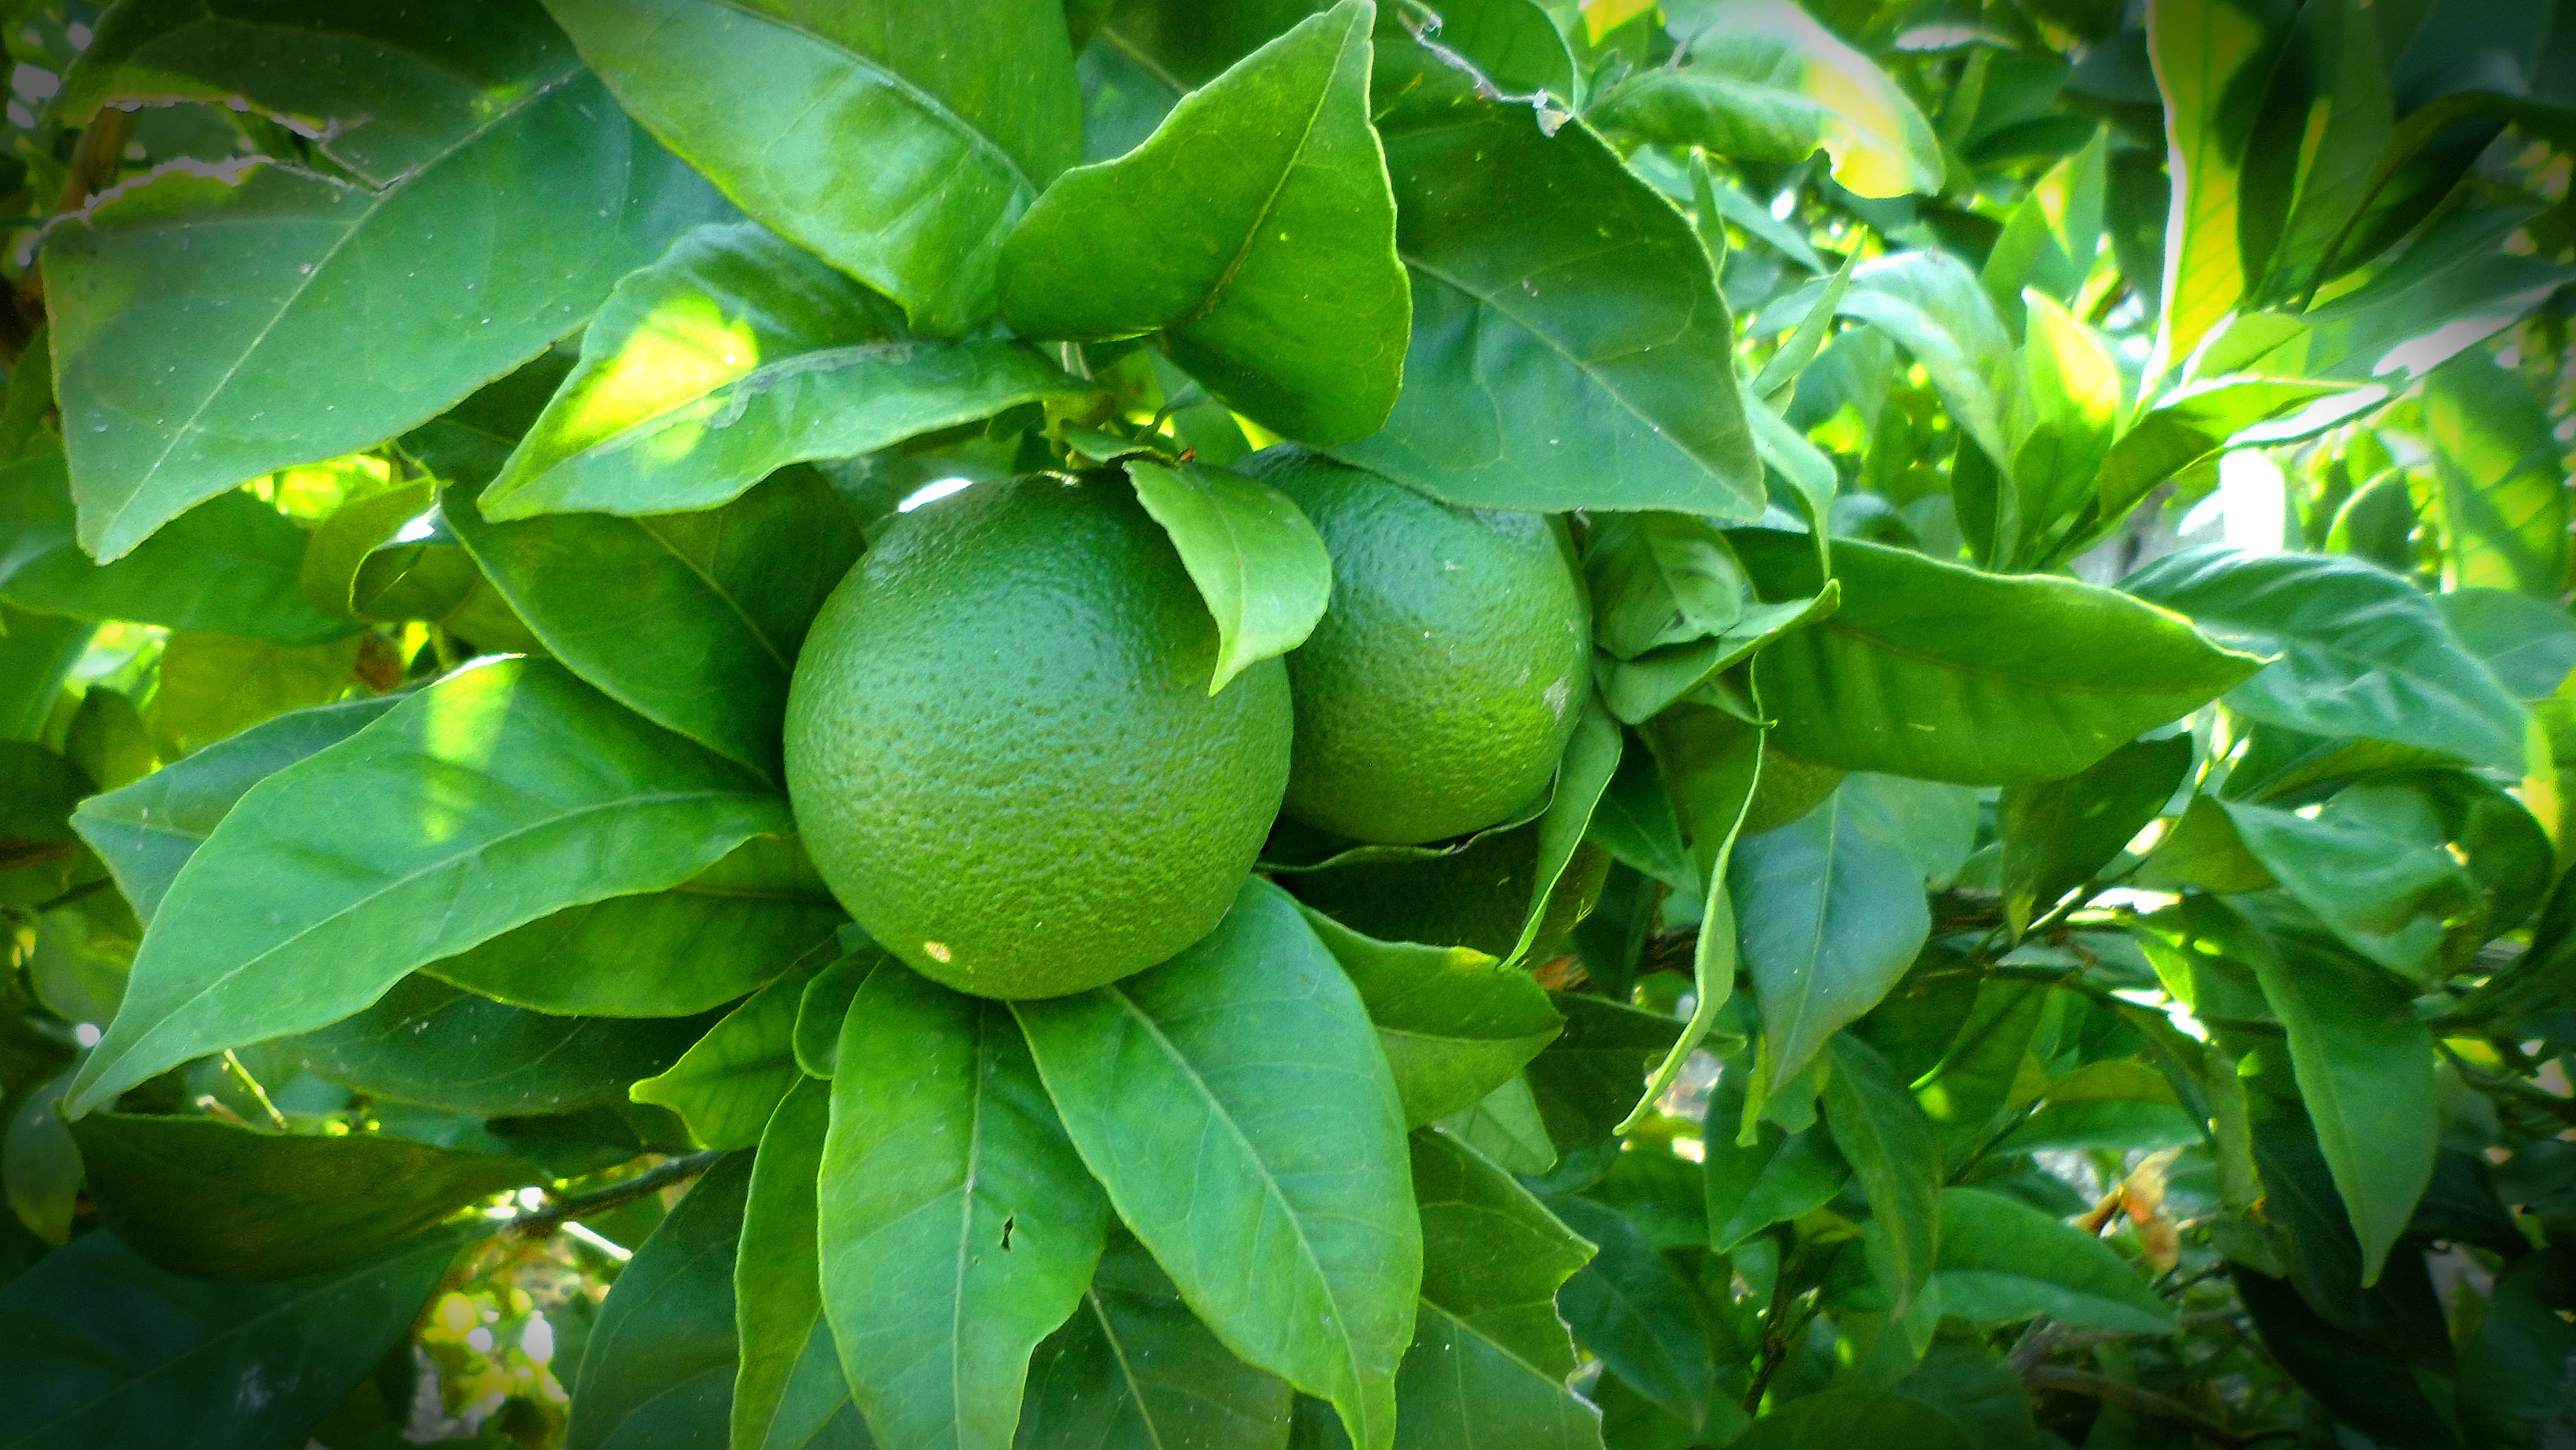
tree, nature, branch, plant, fruit, leaf, flower, foliage, food, green, jungle, produce, evergreen, garden, flora, lemon, lime, shrub, citron, citrus, flowering plant, bitter orange, land plant, key lime, yuzu